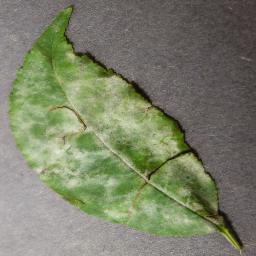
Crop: cherry
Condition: (including_sour)_powdery_mildew